Fighter's History: Mizoguchi Kiki Ippatsu!!

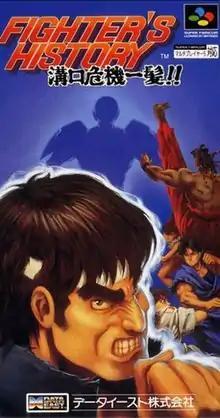

Fighter's History: Mizoguchi Kiki Ippatsu!! is a 1995 fighting game developed by Data East. It is the third game in the "Fighter's History" series, and the last one published by Data East. The gameplay system is largely unchanged from its predecessor, "Karnov's Revenge", but a few new additions made it to the game, including a new game mode where Mizoguchi is the protagonist, and the new character Chelnov, the hero of Data East's action game "Atomic Runner Chelnov".